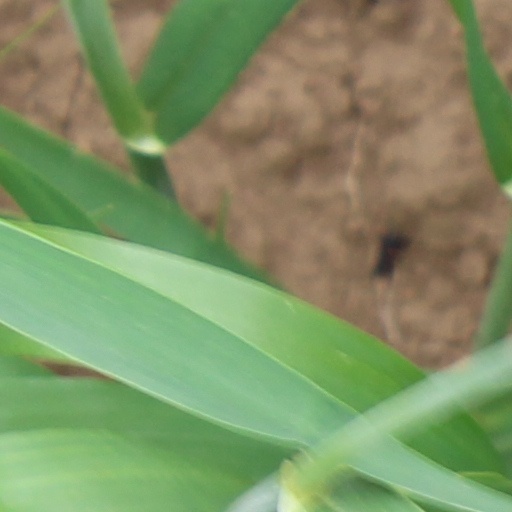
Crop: wheat